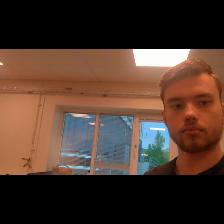
Label: Human